Christos Pantazis

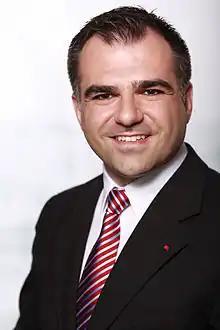
Portrait of Christos Pantazis

Christos Pantazis (born 9 October 1975) is a German politician for the SPD who has been serving as a member of the Bundestag for Braunschweig since the 2021 German federal election.